Papaya lethal yellowing virus

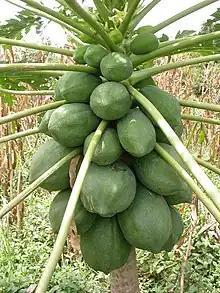
Carica papaya MS4113 (non-diseased)

Papaya lethal yellowing virus (PLYV) is an isometric viral plant pathogen, tentatively assigned to the genus "Sobemovirus", that causes lethal yellowing disease of the papaya plant.